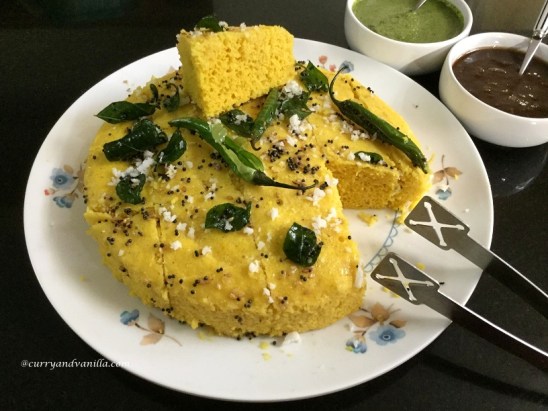
Dish: dhokla